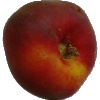
Label: Nectarine Flat 1